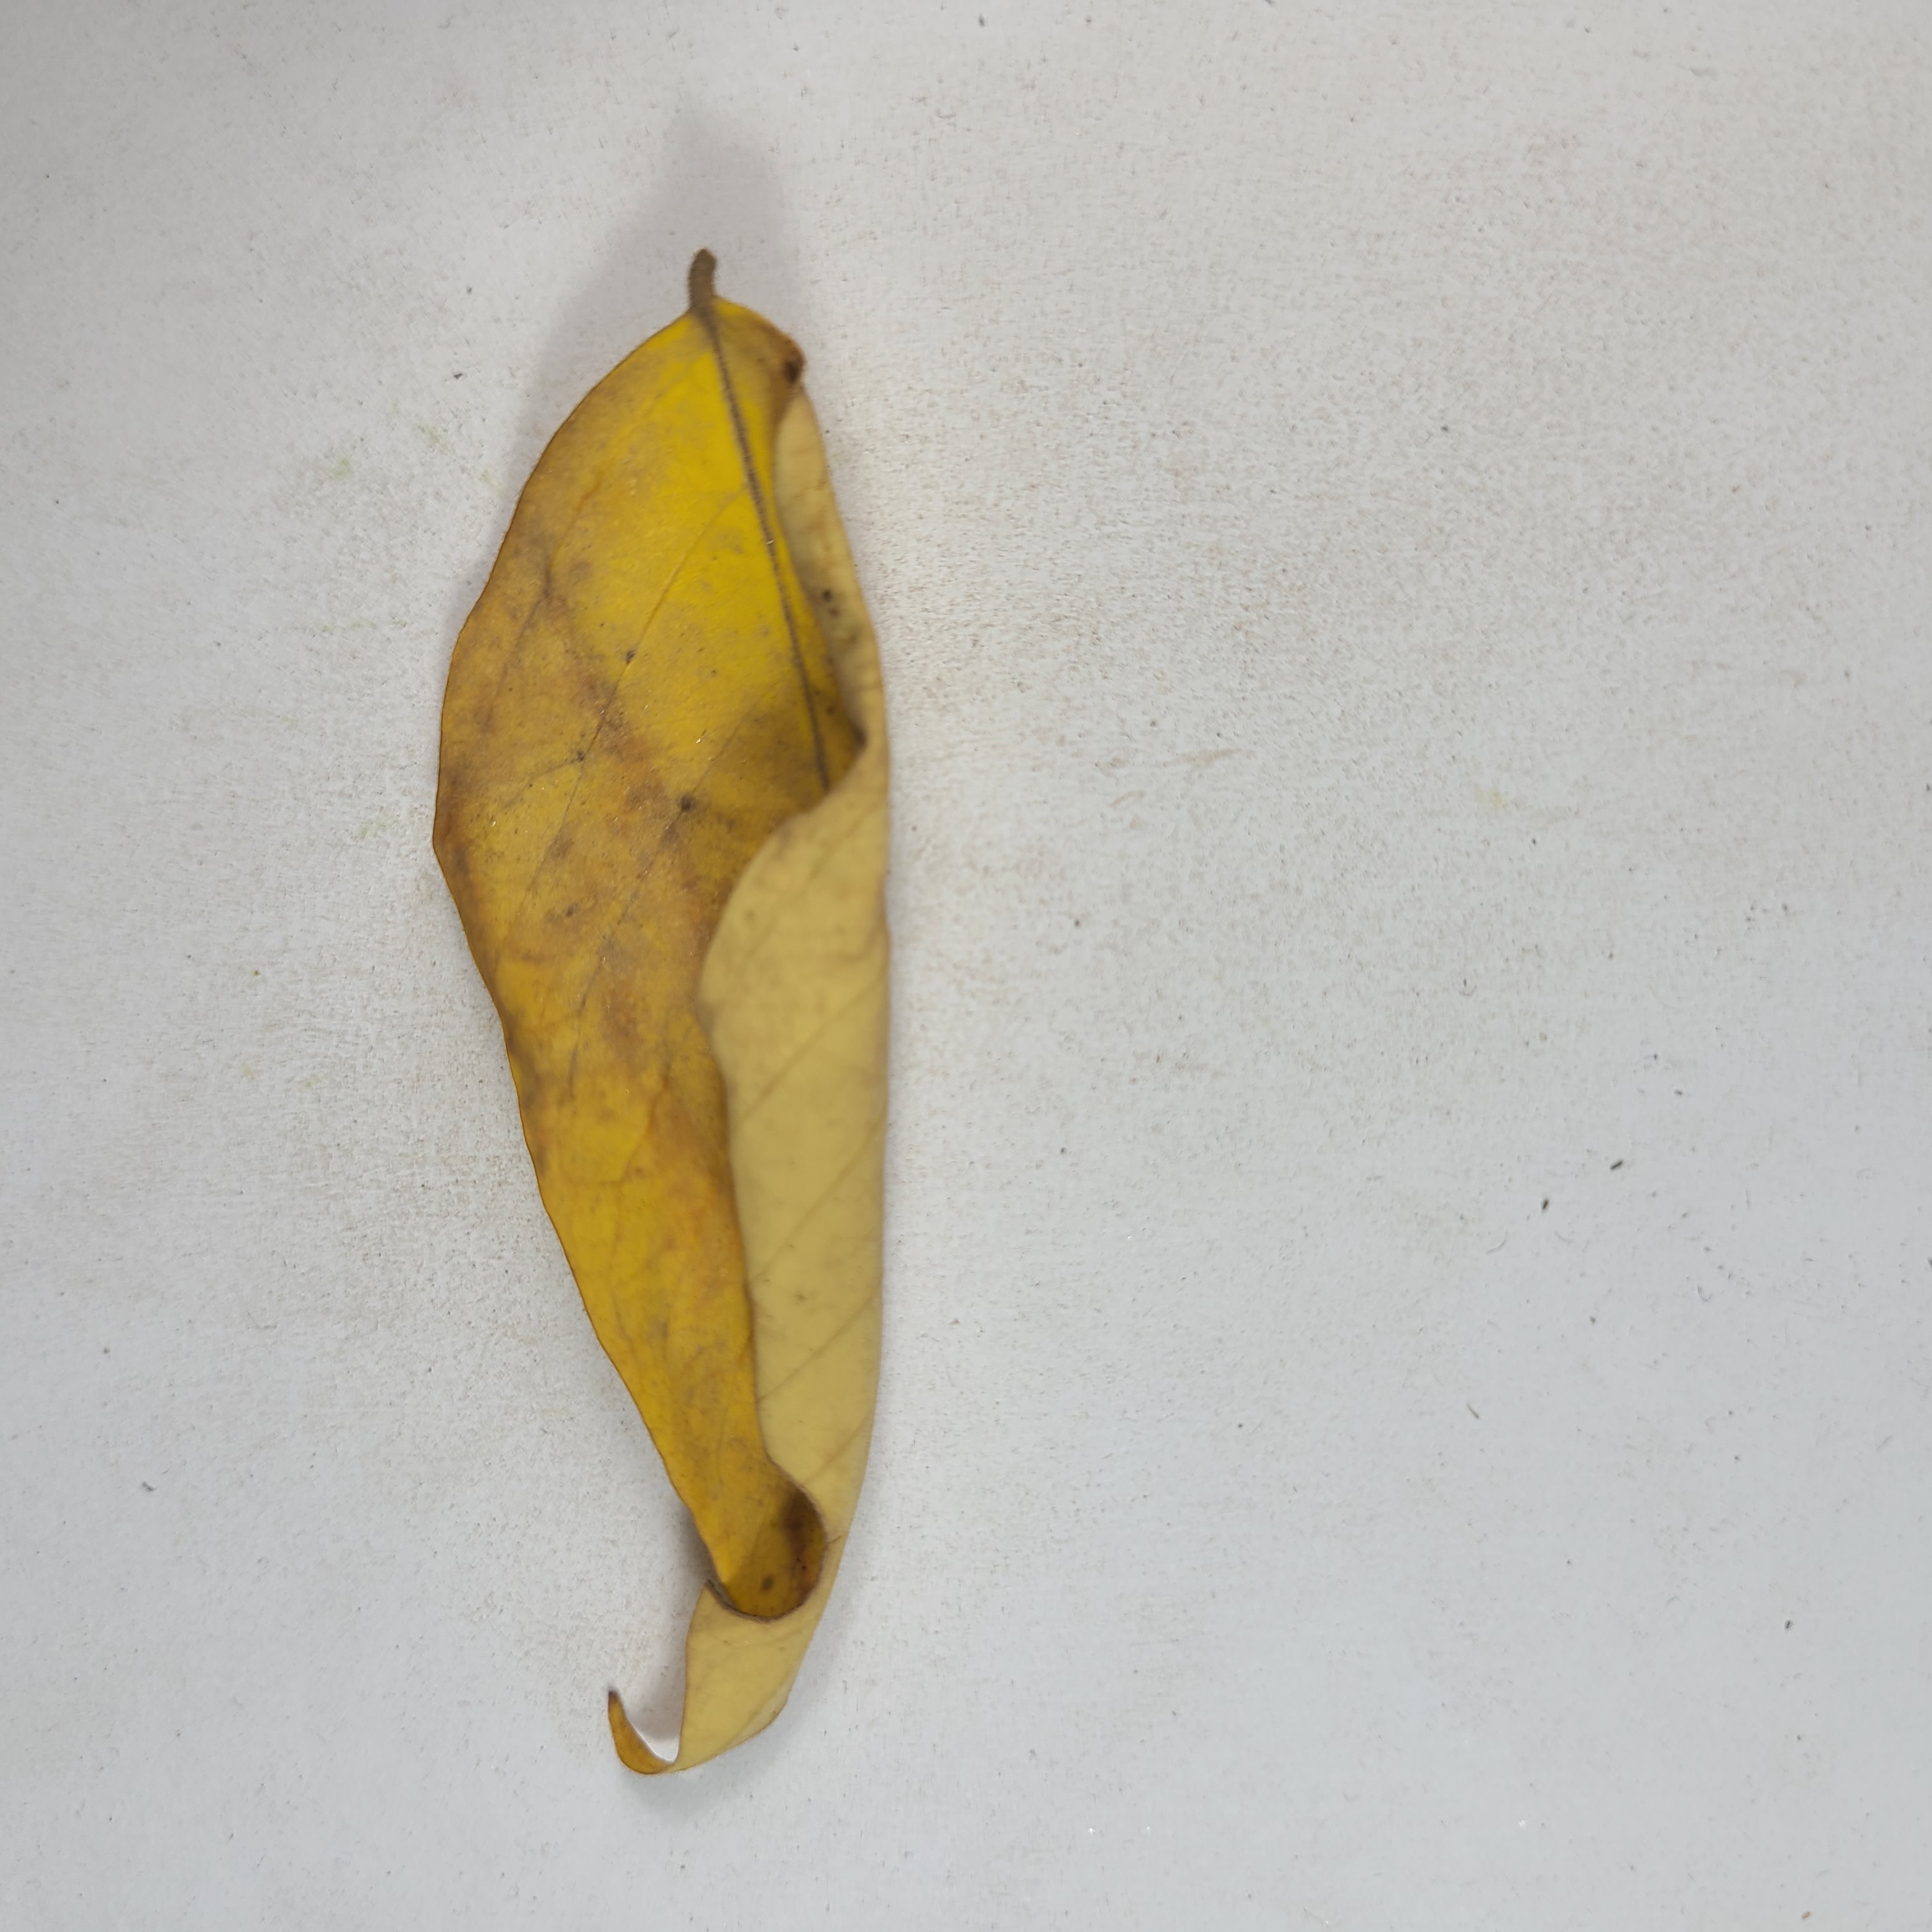
Label: Yellow Leaves